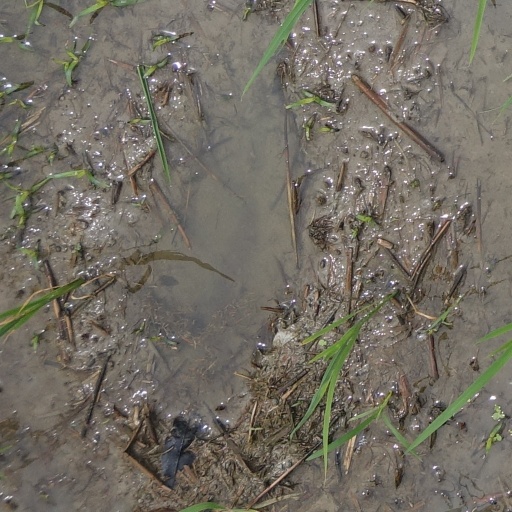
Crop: rice